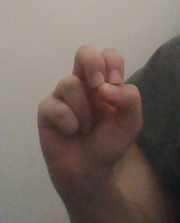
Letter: gaaf